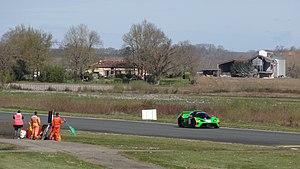
51e Coupes de Pâques (sport automobile), sur le Circuit Paul Armagnac à Nogaro (Gers)
La KTM X-Bow GT4 est une voiture de course fabriquée par le constructeur autrichien KTM est développée par l'écurie allemande Reiter Engineering. Elle est homologuée pour courir dans la catégorie GT4 de Stéphane Ratel Organisation et de la Fédération internationale de l'automobile. Elle est dérivée de la KTM X-Bow, d'où elle tire son nom.
Le Championnat de France FFSA GT / French GT4 Cup 2018 est la vingt-deuxième édition du Championnat de France FFSA GT.